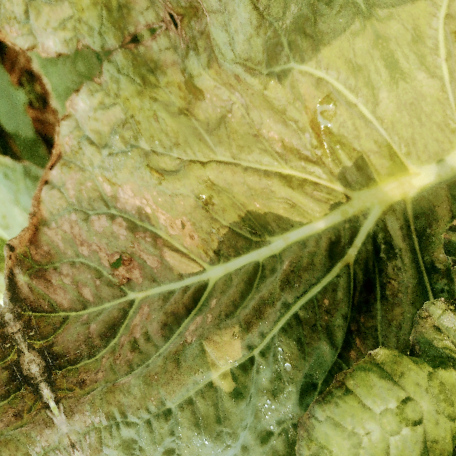
Label: Downy Mildew